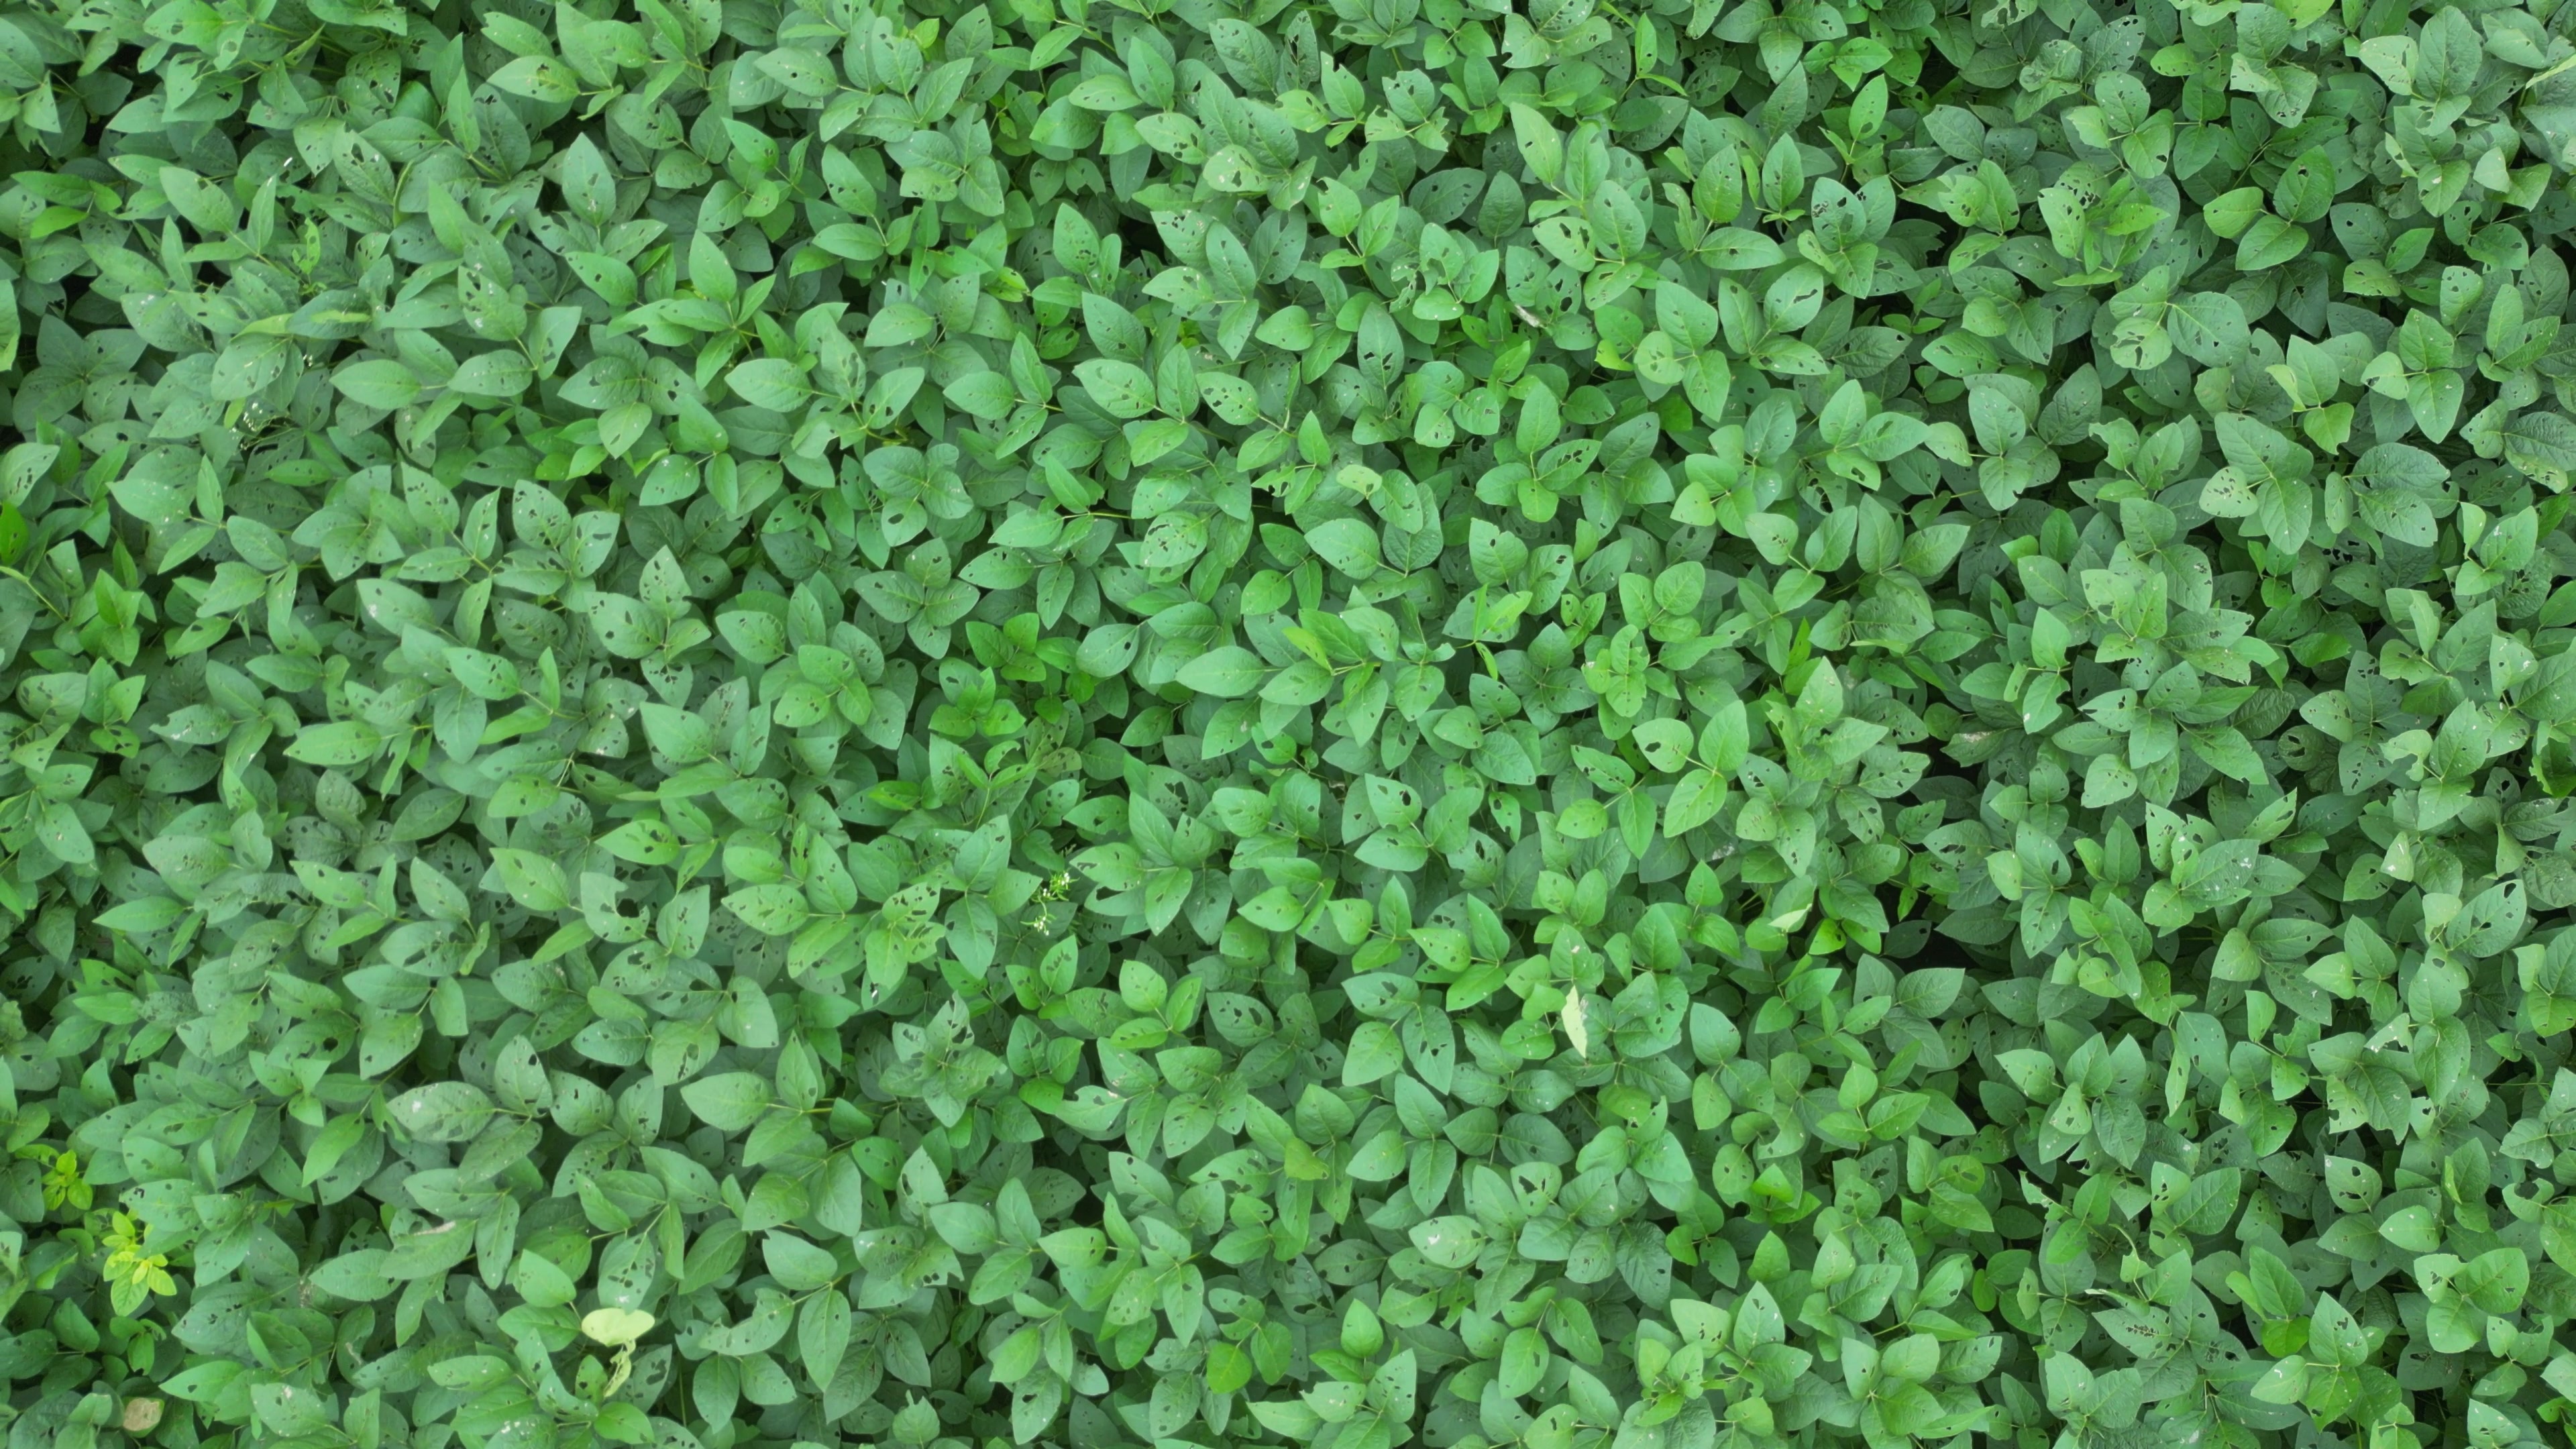
Label: Semilooper_Pest